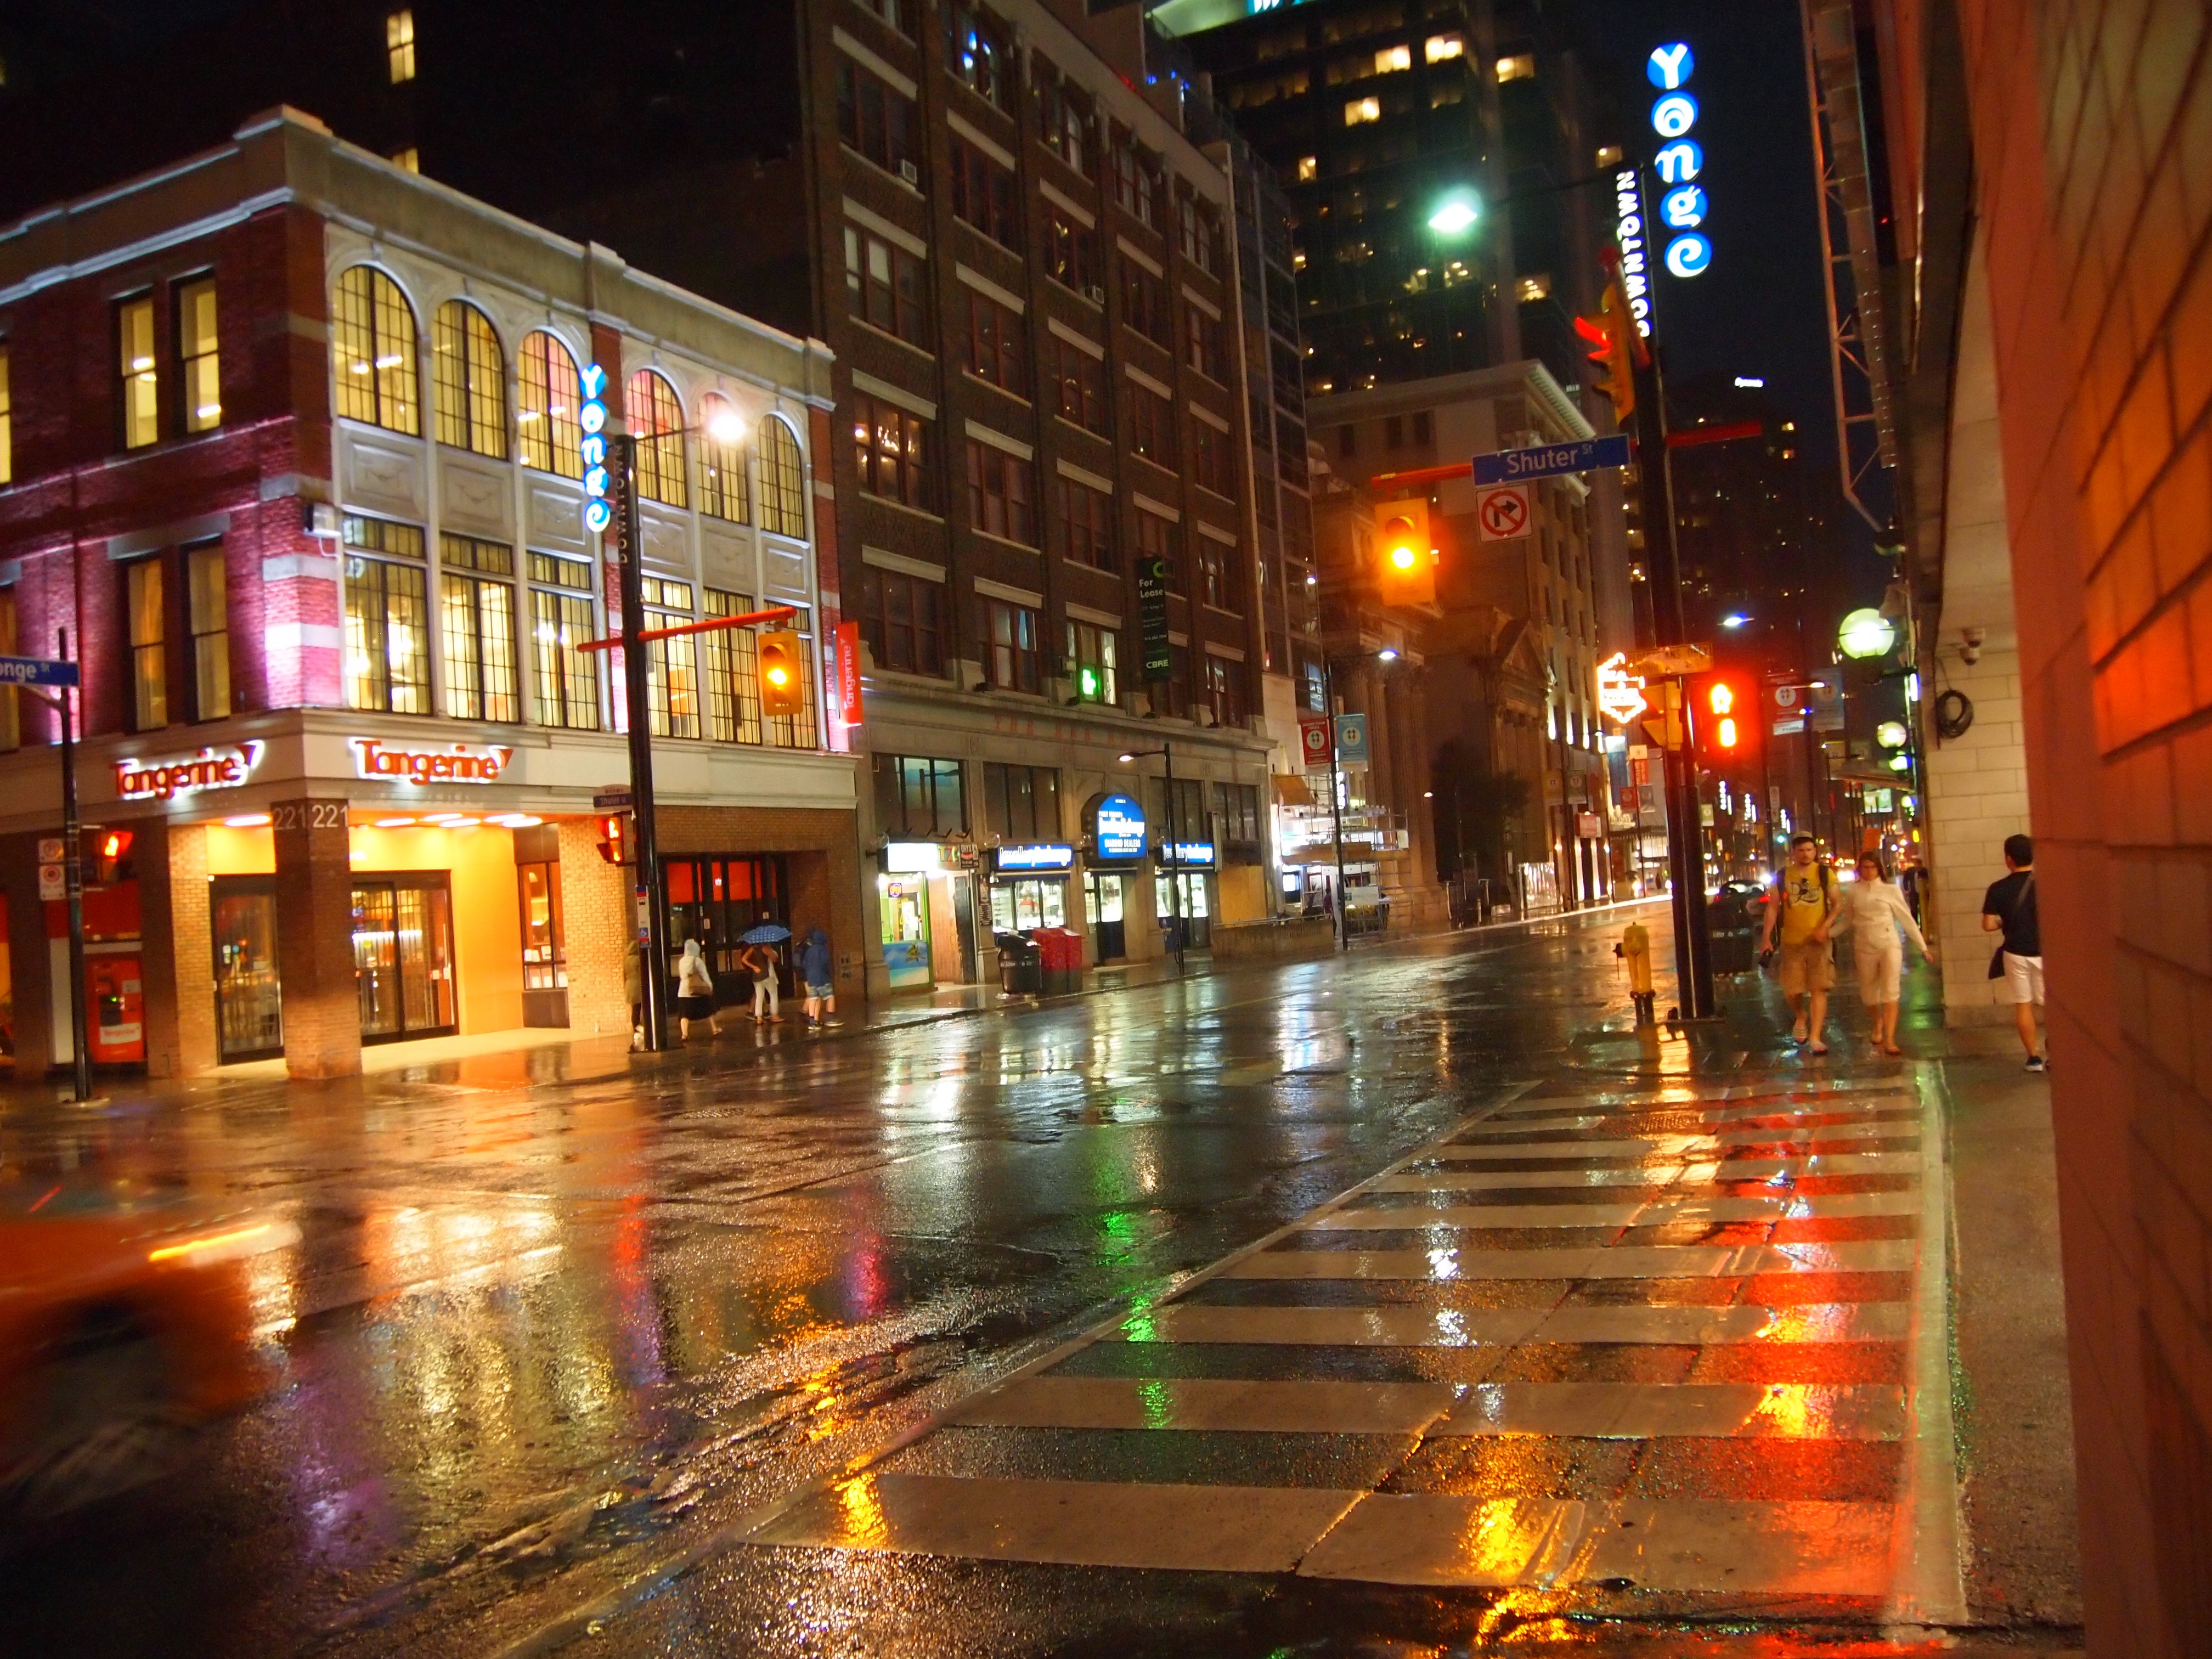
pedestrian, light, road, street, night, town, city, cityscape, downtown, evening, infrastructure, metropolis, neighbourhood, urban area, human settlement, metropolitan area